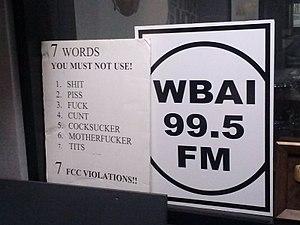
Les seven dirty words sont sept mots de langue anglaise que le comédien américain George Carlin a pour la première fois listés en 1972 dans son monologue « Seven Words You Can Never Say on Television ».